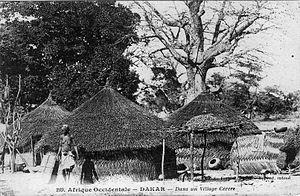
Les Sérères sont un peuple d'Afrique de l'Ouest, surtout présent au centre-ouest du Sénégal, du sud de la région de Dakar jusqu'à la frontière gambienne. Ils forment, en nombre, la troisième ethnie du Sénégal, après les Wolofs et les Peuls ; environ un Sénégalais sur six est d'origine sérère. Quelques groupes sérères sont également présents en Gambie et en Mauritanie. Les Sérères constituent l'une des plus anciennes populations de la Sénégambie.